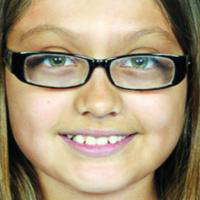
Age group: age 11-20